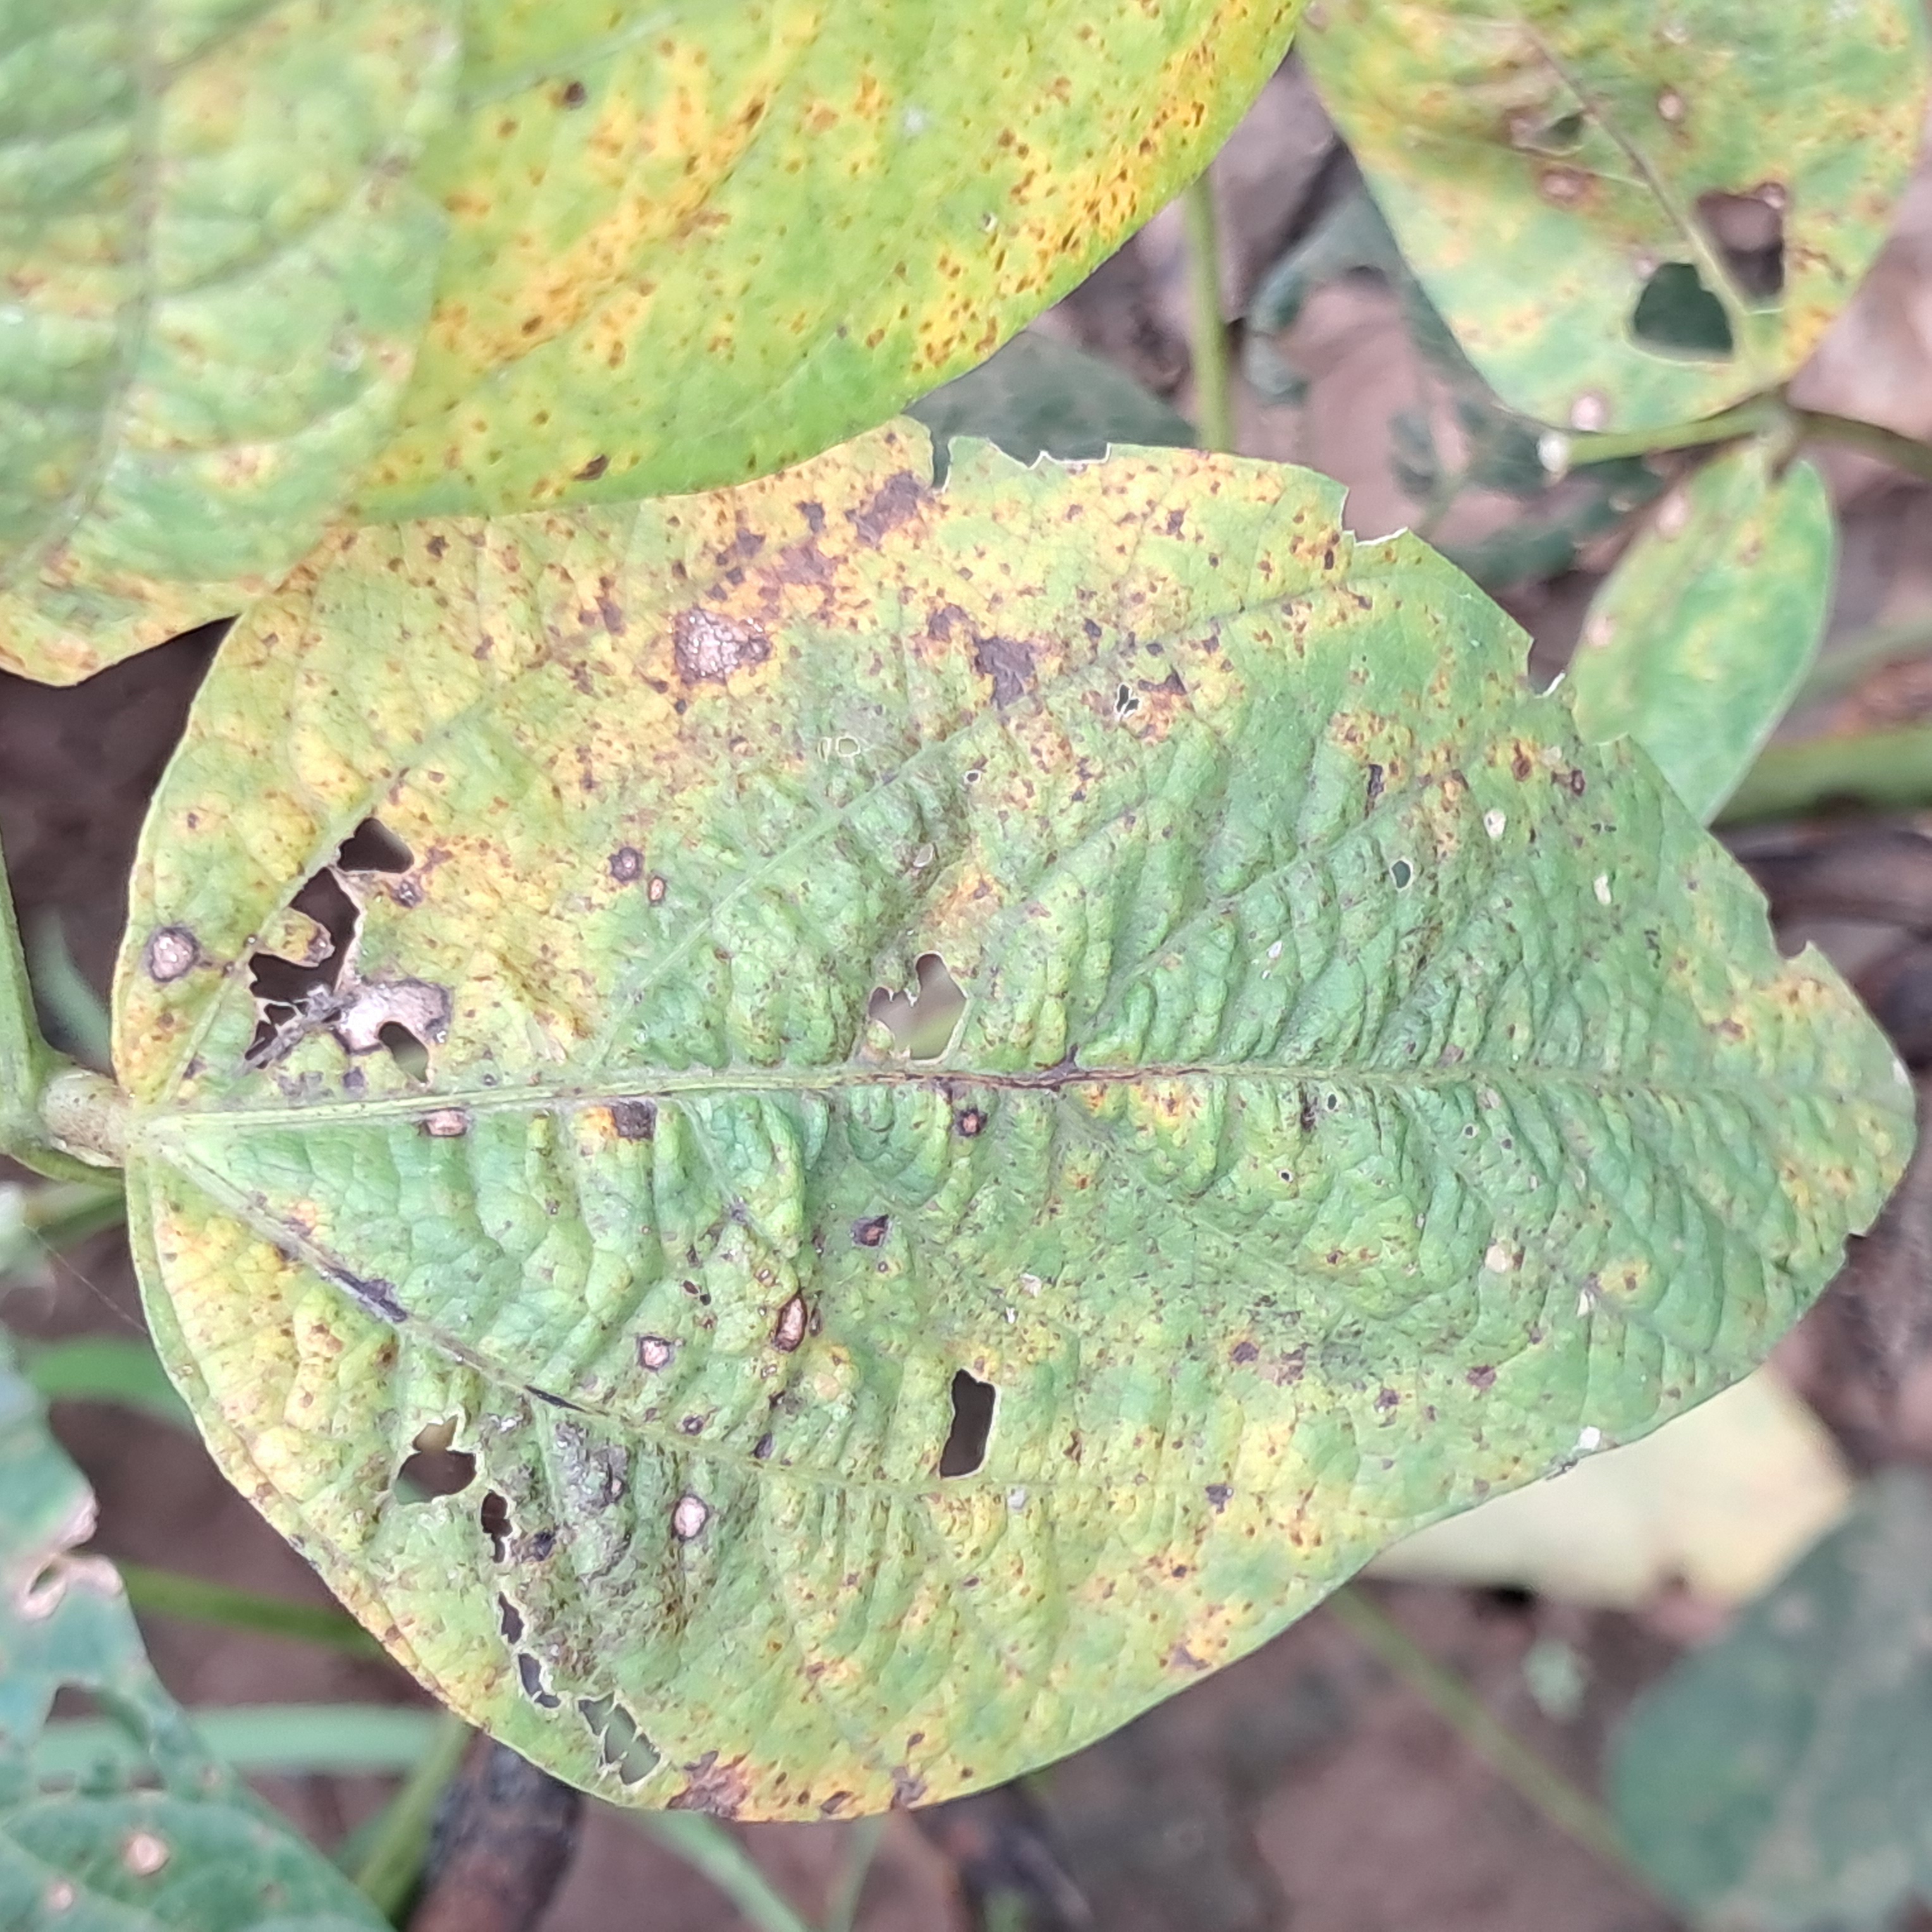
Label: Rust